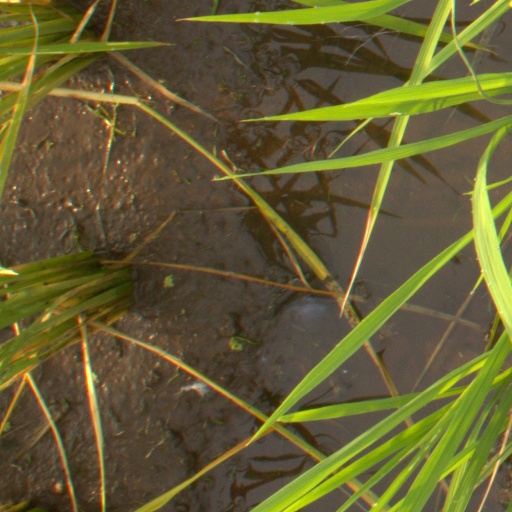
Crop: rice